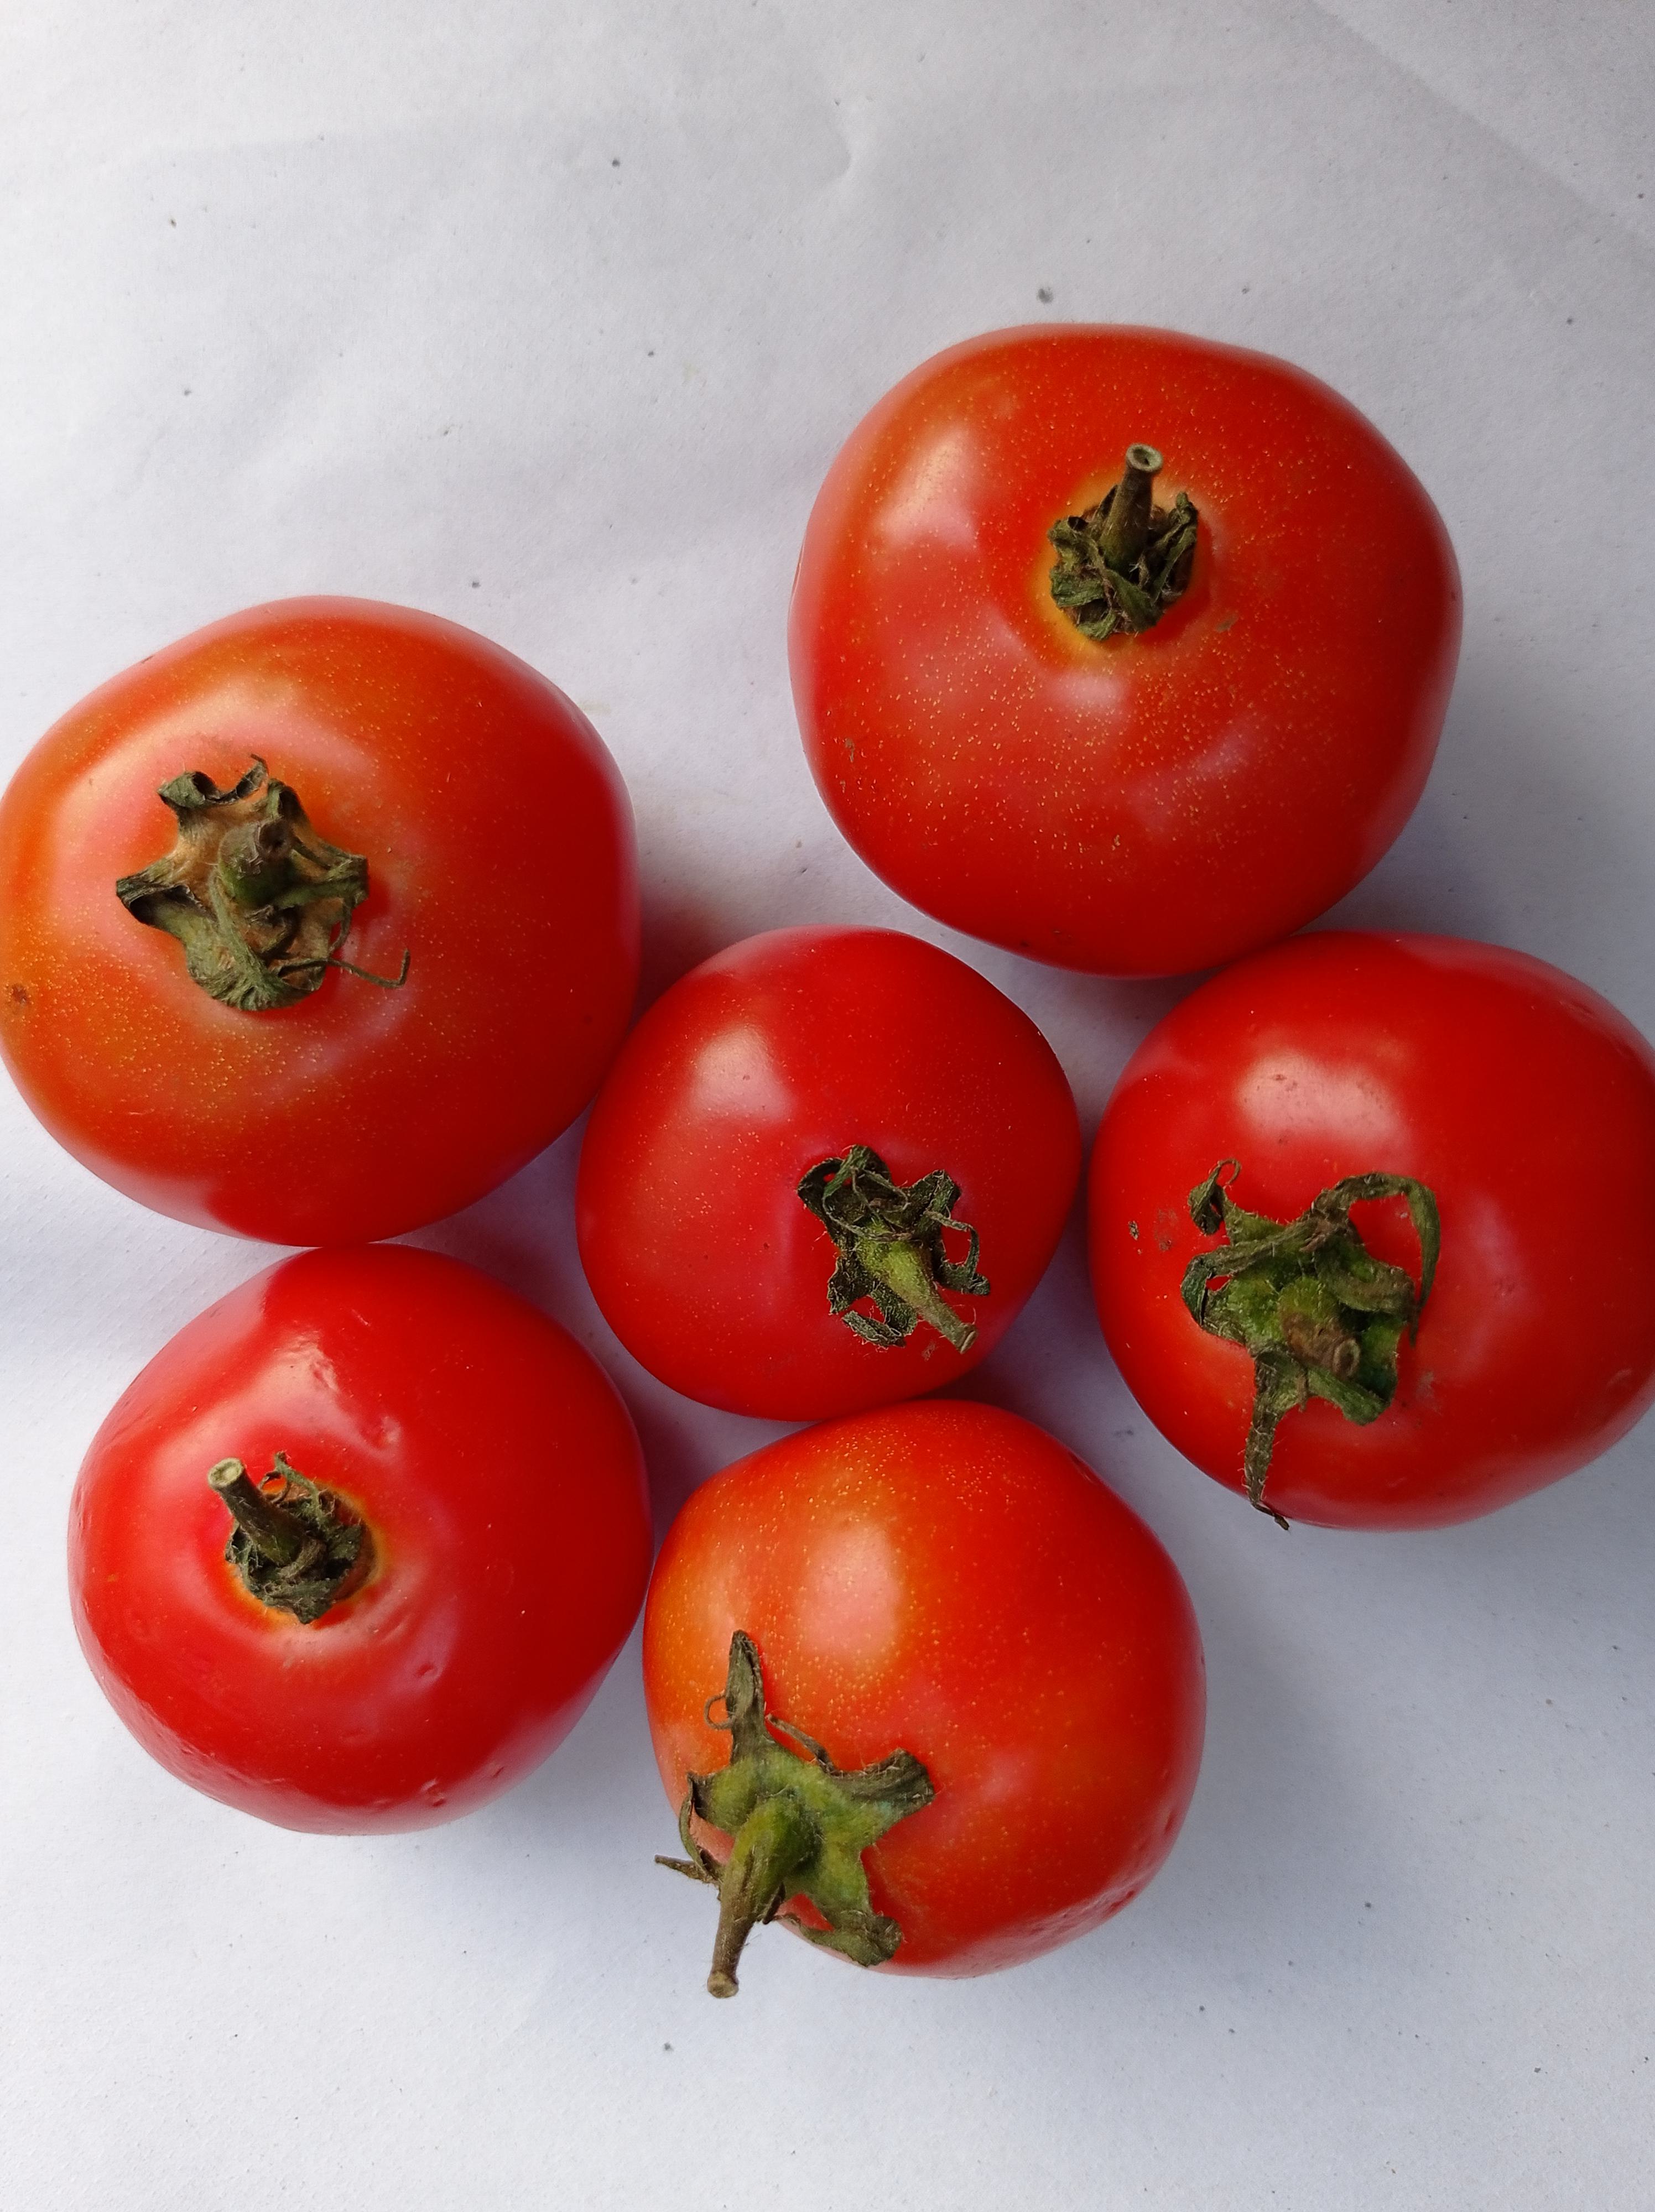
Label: Fresh